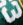
Number: 3